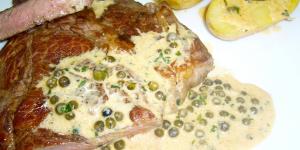
carne de buey a la salsa de pimienta verde